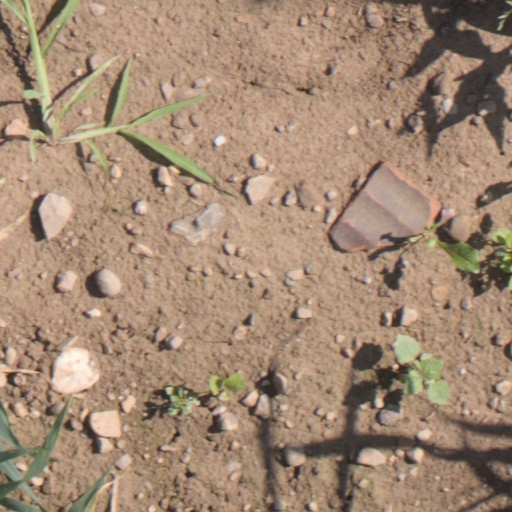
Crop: wheat